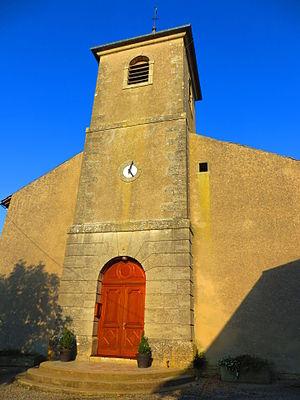
Château-Voué l'église Saint-Martin
Château-Voué est une commune française située dans le département de la Moselle, en région Grand Est.